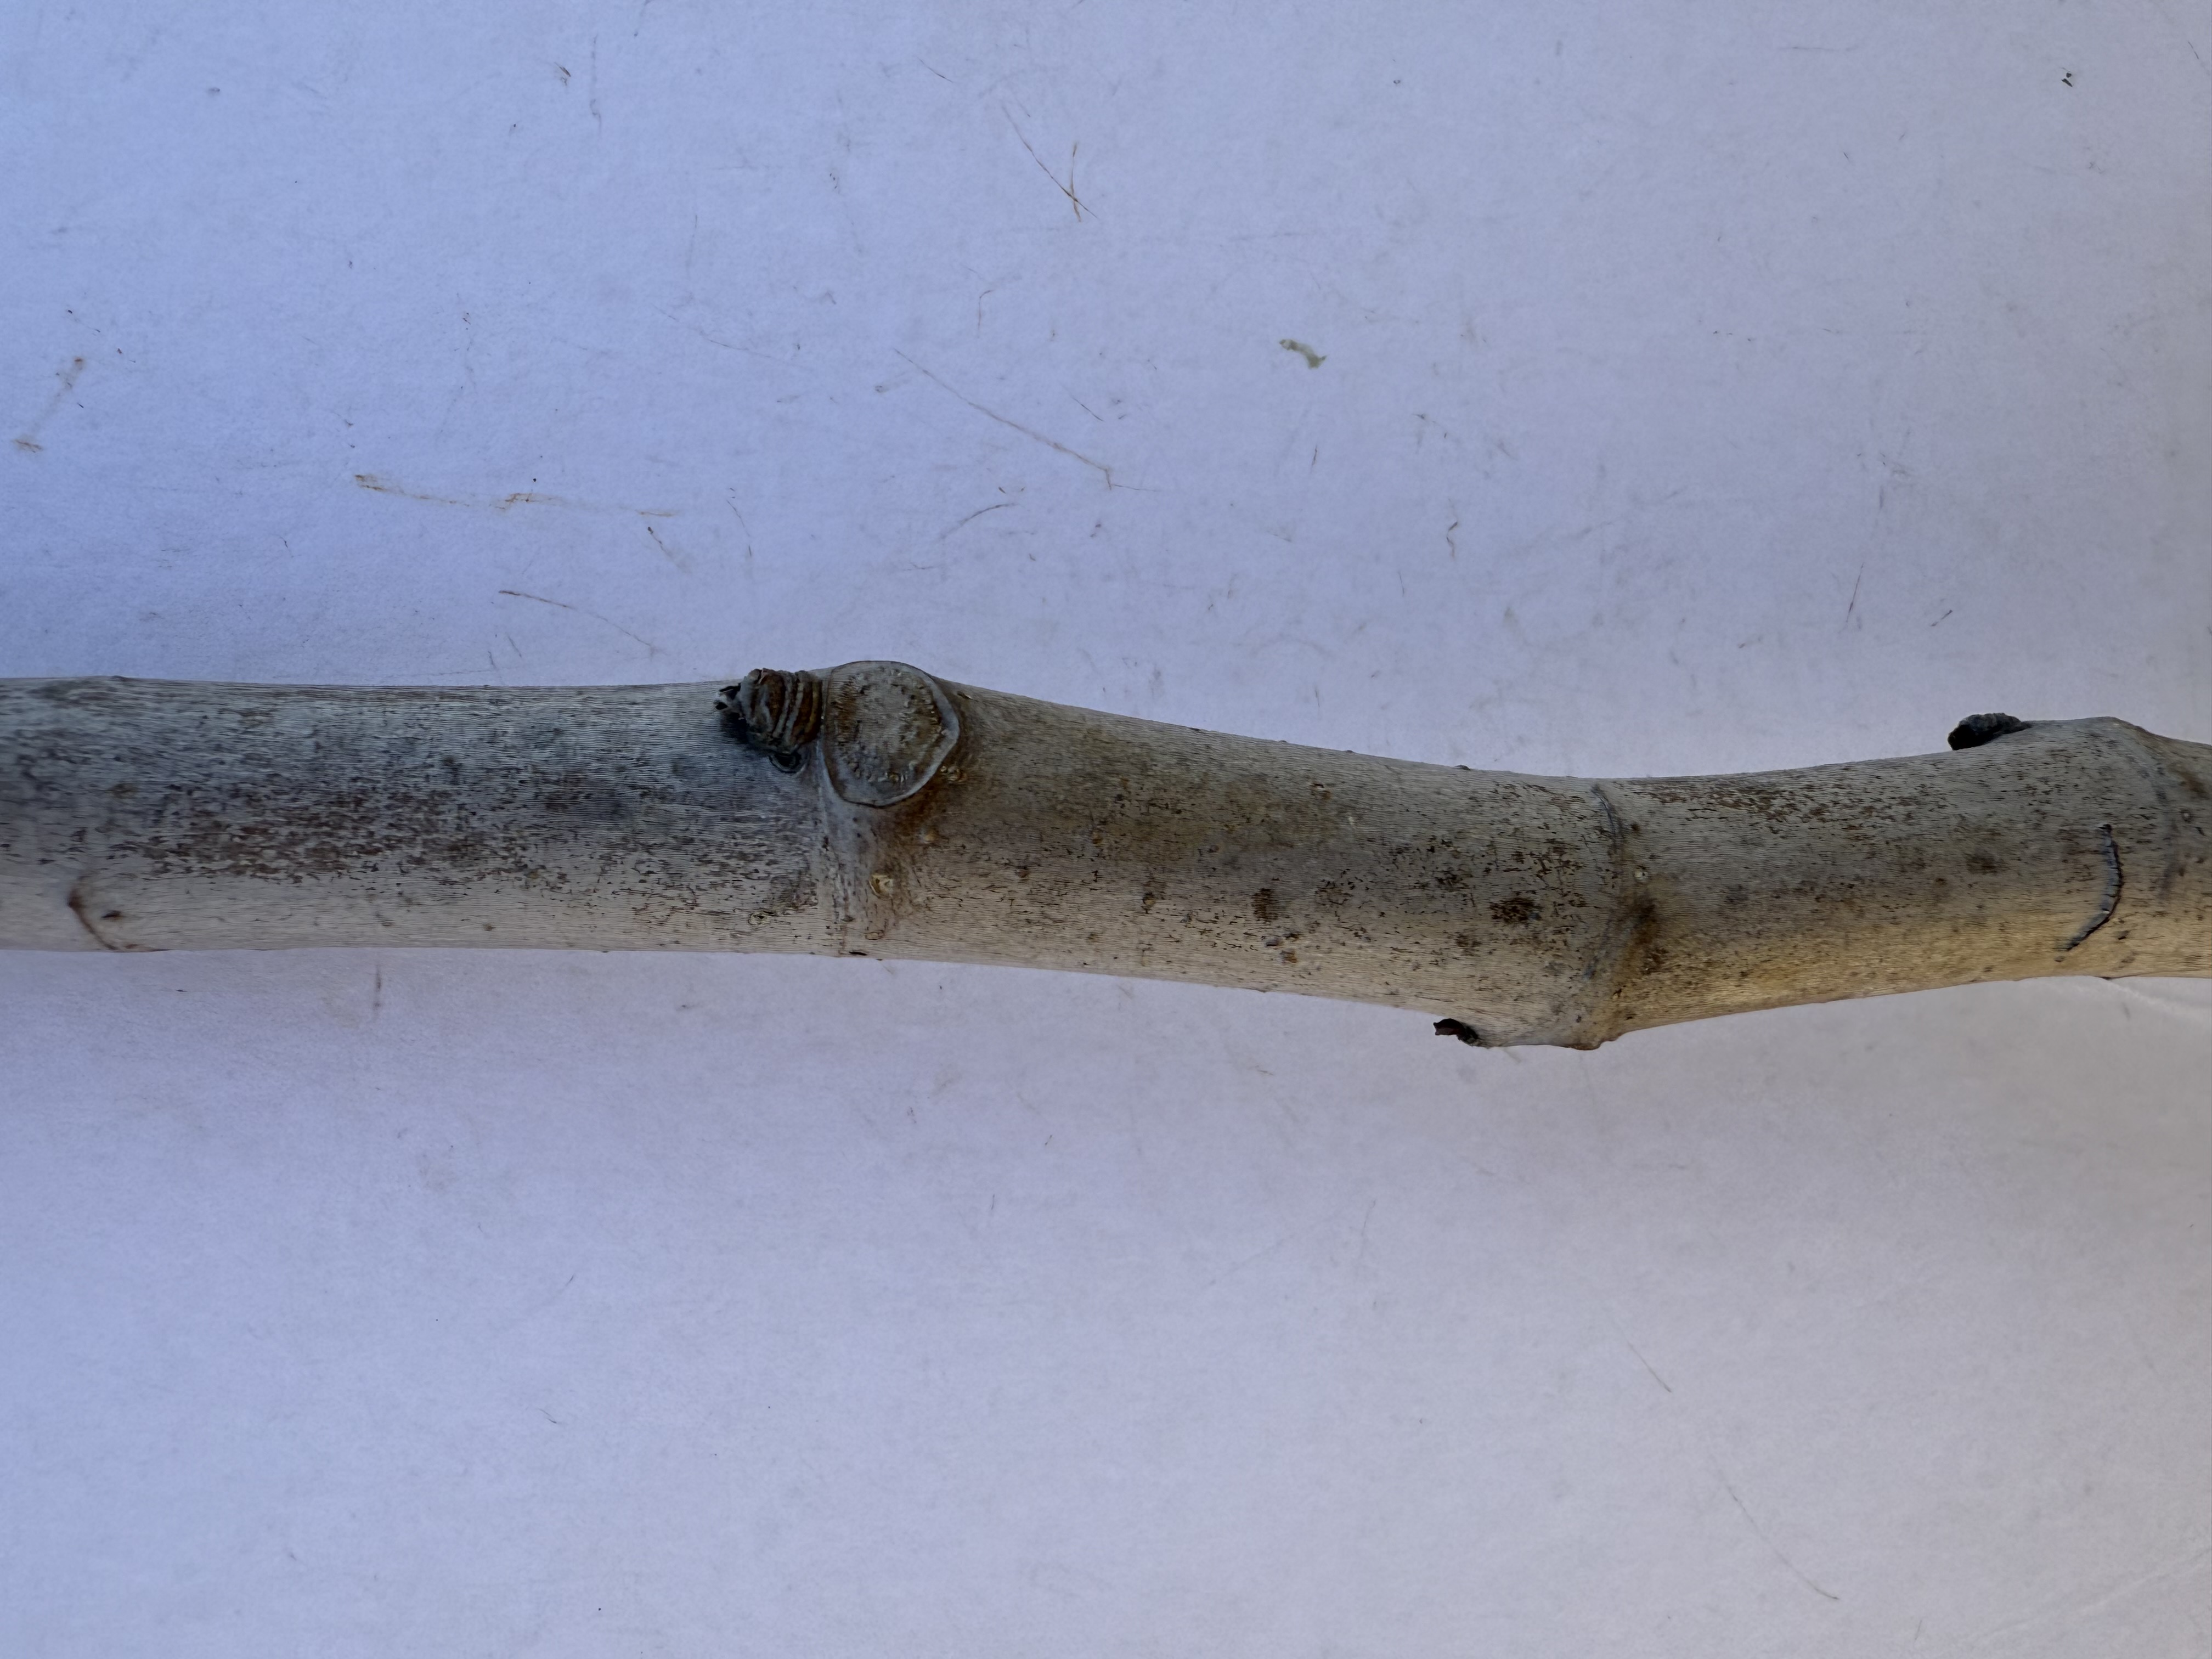
Variety: Bardacik Fig